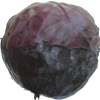
Label: red_cabbage